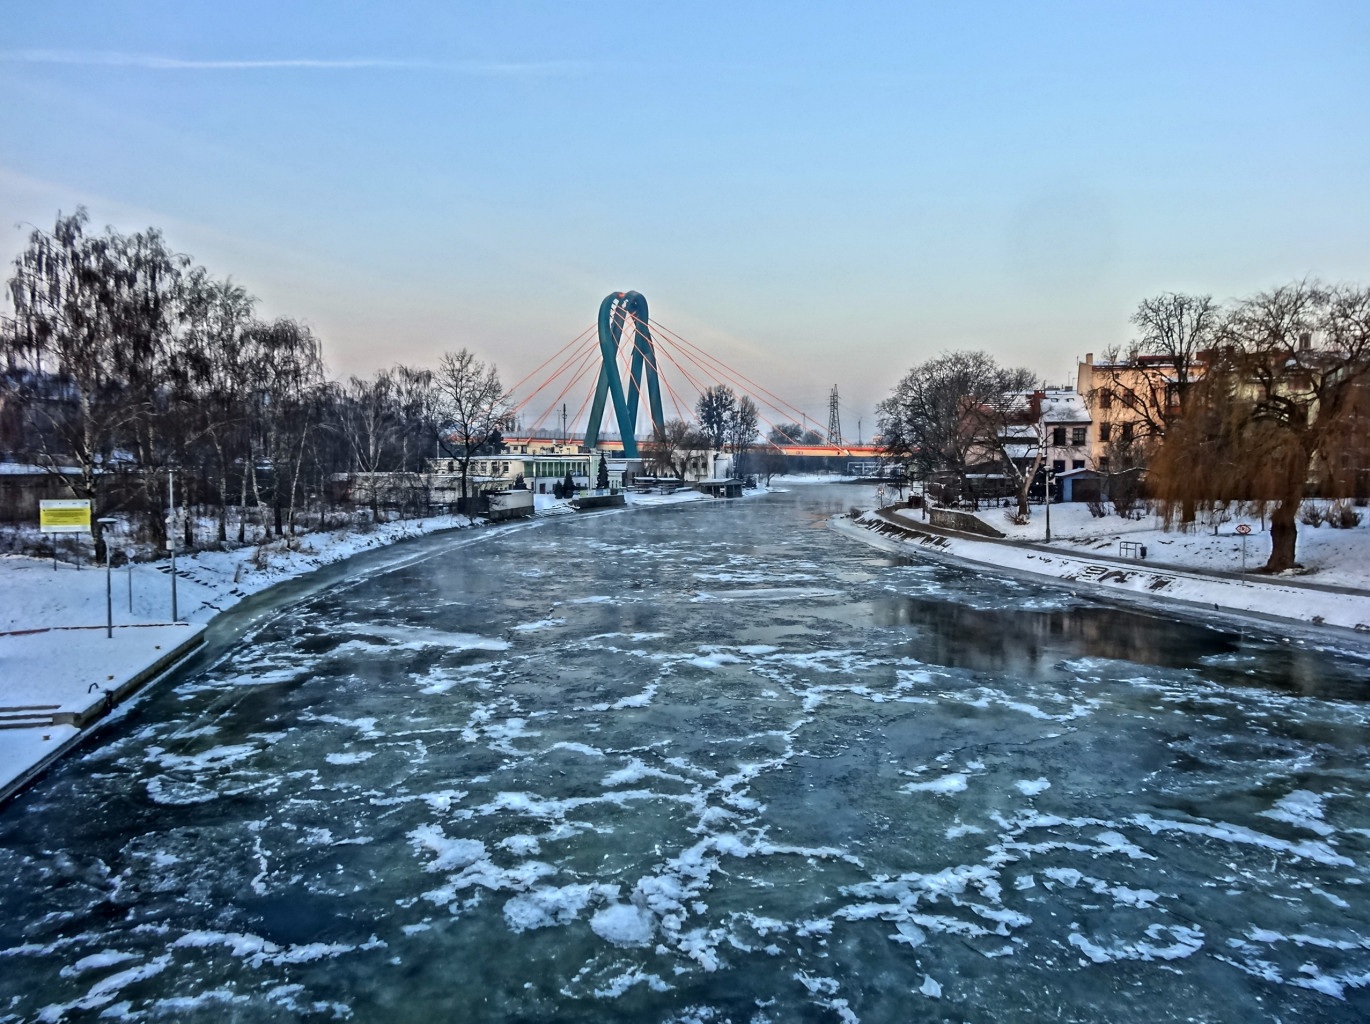
water, snow, winter, structure, bridge, crossing, river, canal, ice, park, weather, season, waterway, pylon, poland, bydgoszcz, university bridge